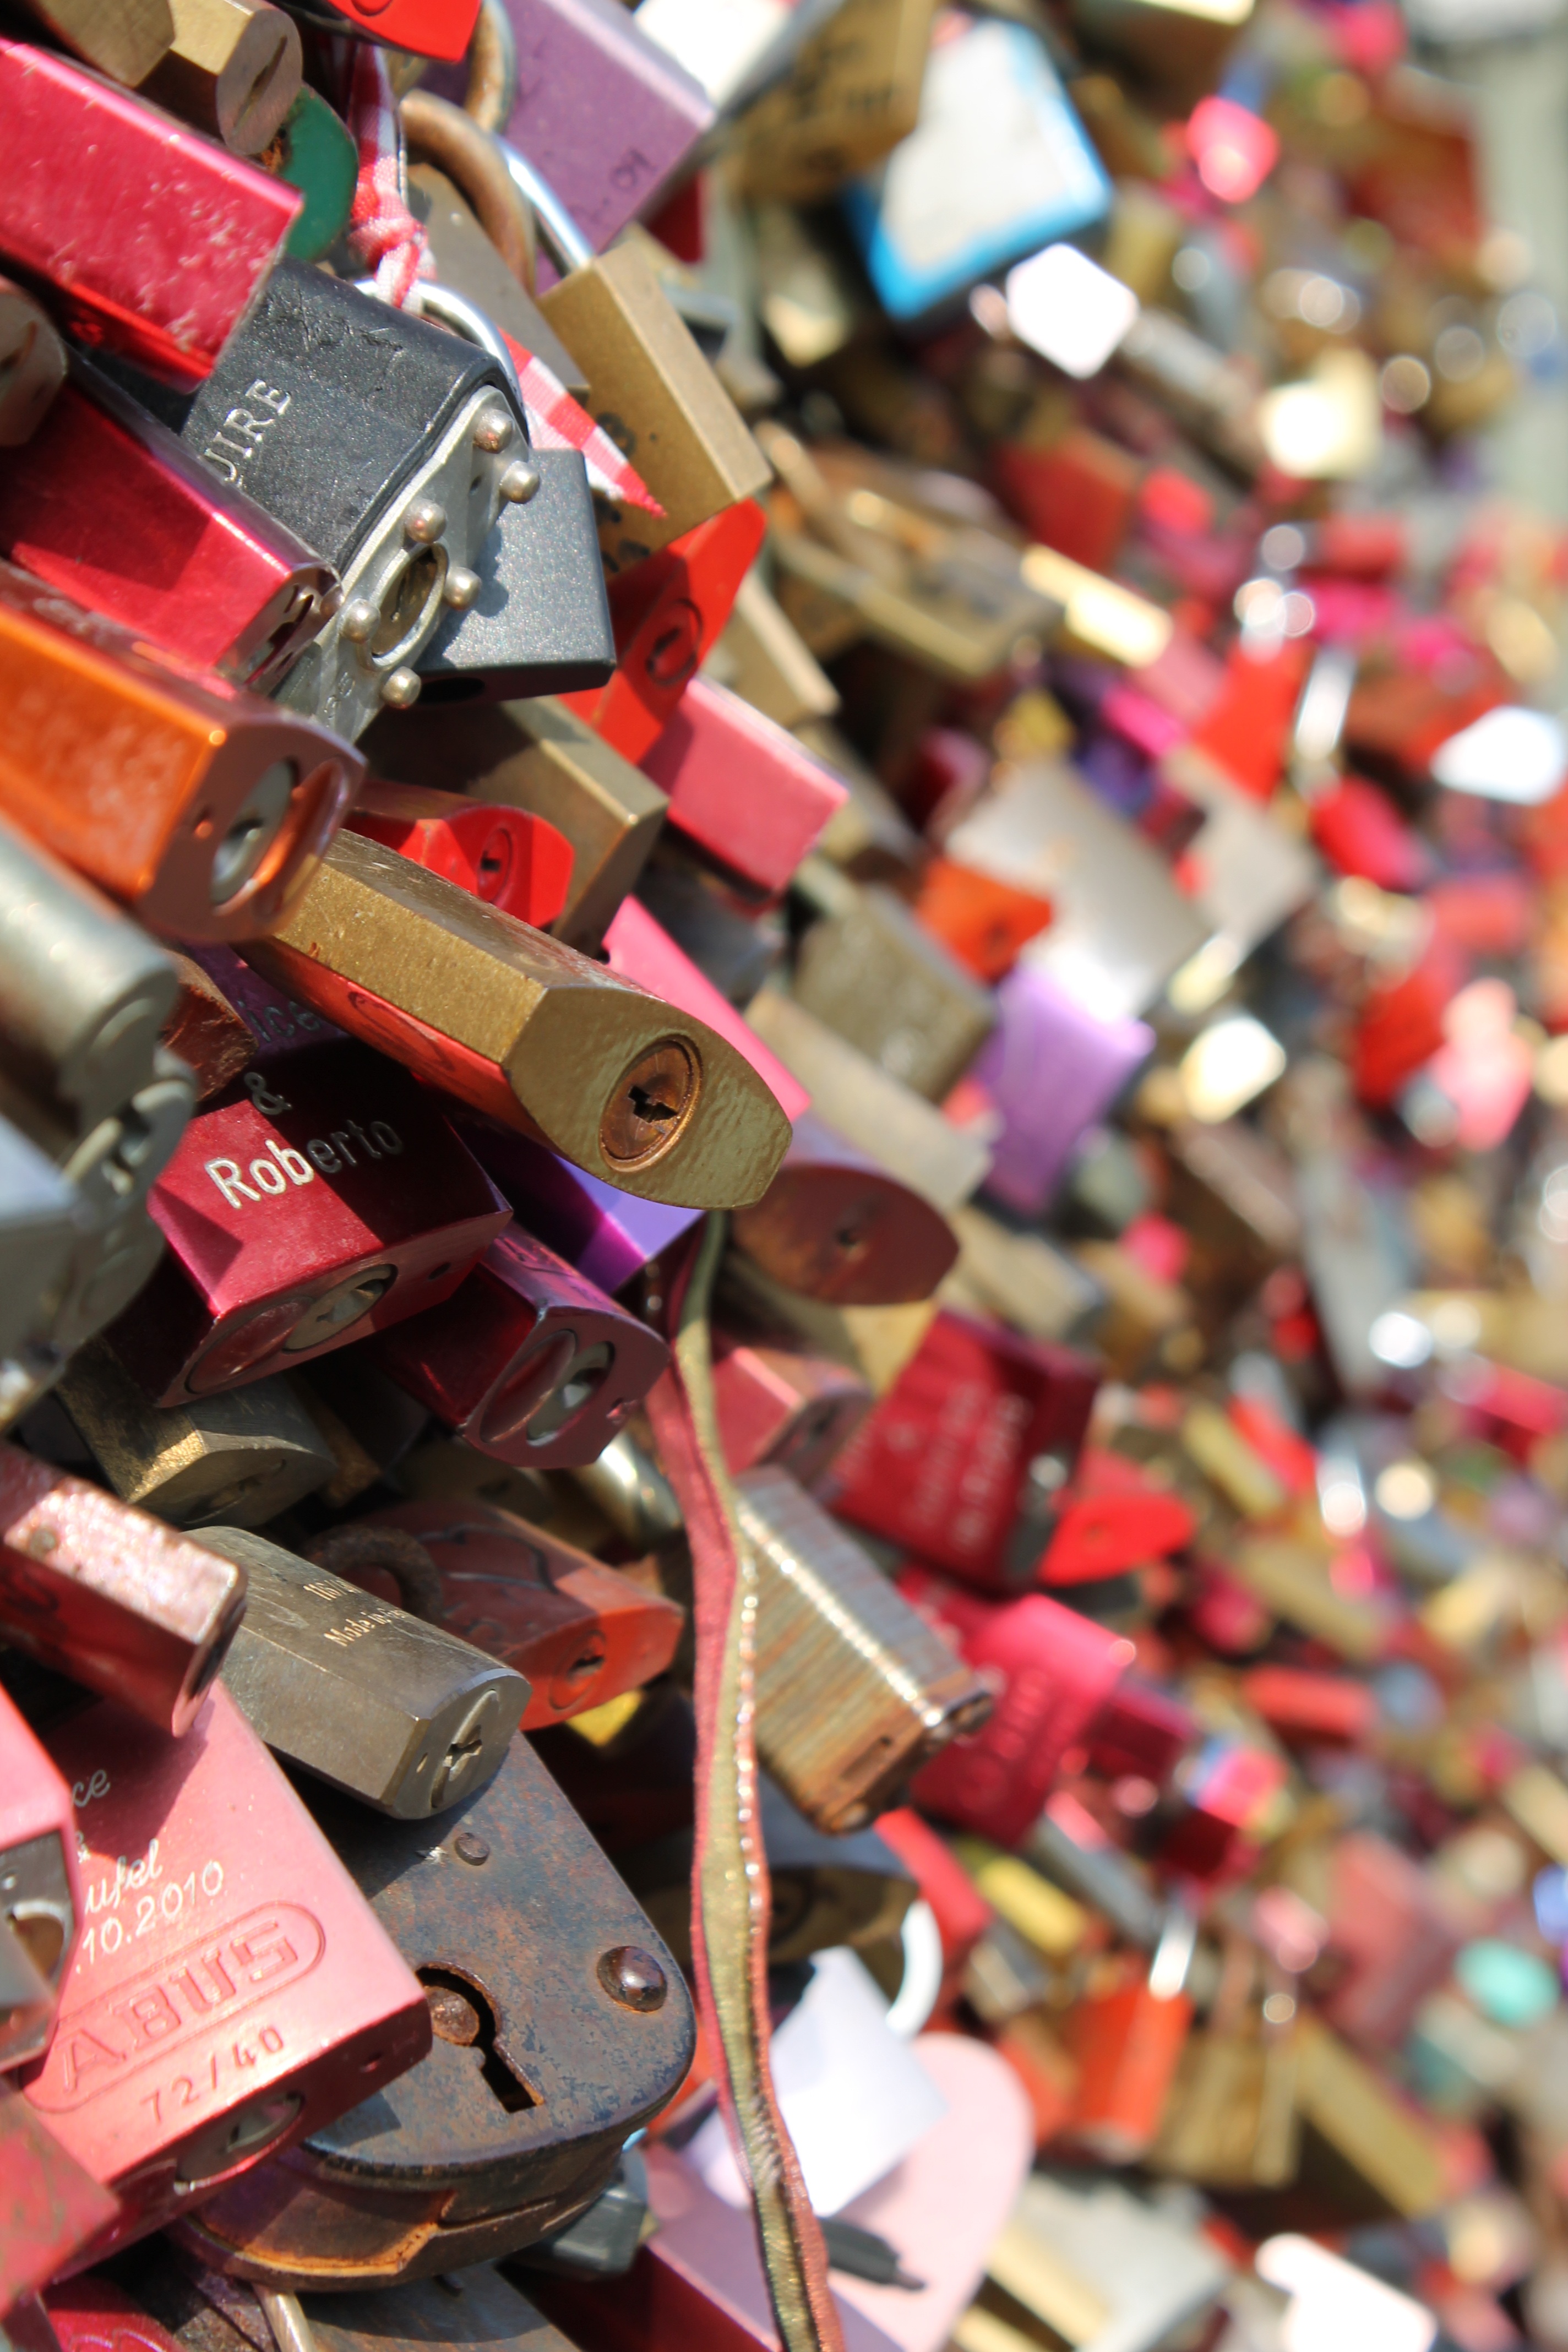
bridge, love, heart, food, red, symbol, color, romance, romantic, castle, market, two, friendship, colorful, christmas, engagement, padlock, cologne, pair, engraving, luck, herzchen, connectedness, before, scrap, eternity, valentine's day, love symbol, combines, padlocks, hohenzollern bridge, loyalty, promise, eternal love, love locks, friendship palace, love oath, bridge railing